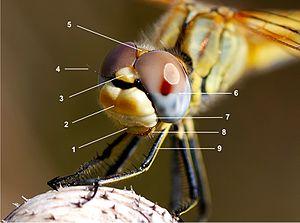
Dans l'anatomie des arthropodes et des vertébrés, le vertex, appelé aussi calotte, est la partie supérieure de la tête. Cela correspond à la partie supérieure de la boîte crânienne des vertébrés chez qui il prend le nom de vertex crânien ou calotte crânienne.